2011–12 Real Madrid CF season

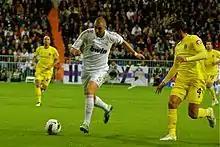
Benzema in a league game against Villarreal

Real Madrid defeated Málaga away on 22 October and moved one point ahead of Barcelona after they were held to a scoreless draw by Sevilla. Higuaín opened the scoring and Ronaldo scored his third hat-trick in La Liga this season for a 0–4 win. This was the first time in club history Real Madrid scored at least four goals in four successive La Liga matches. Four days later Real Madrid blanked Villarreal 3–0 at home with three first half goals. Di María assisted early goals by Benzema and Kaká and then scored one himself on a counterattack. Real Madrid completed the month of October with all victories after defeating Real Sociedad away 0–1 on 29 October with an early goal from Higuaín. The clean sheet also equaled a club record of four consecutive away games in La Liga without conceding a goal. They reclaimed the La Liga lead after Levante lost the following day. IFFHS recognized Real Madrid as "The World's Club Team of the Month" for October.